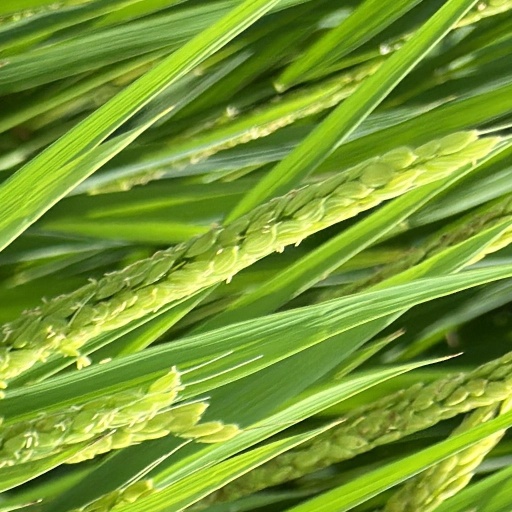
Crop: rice